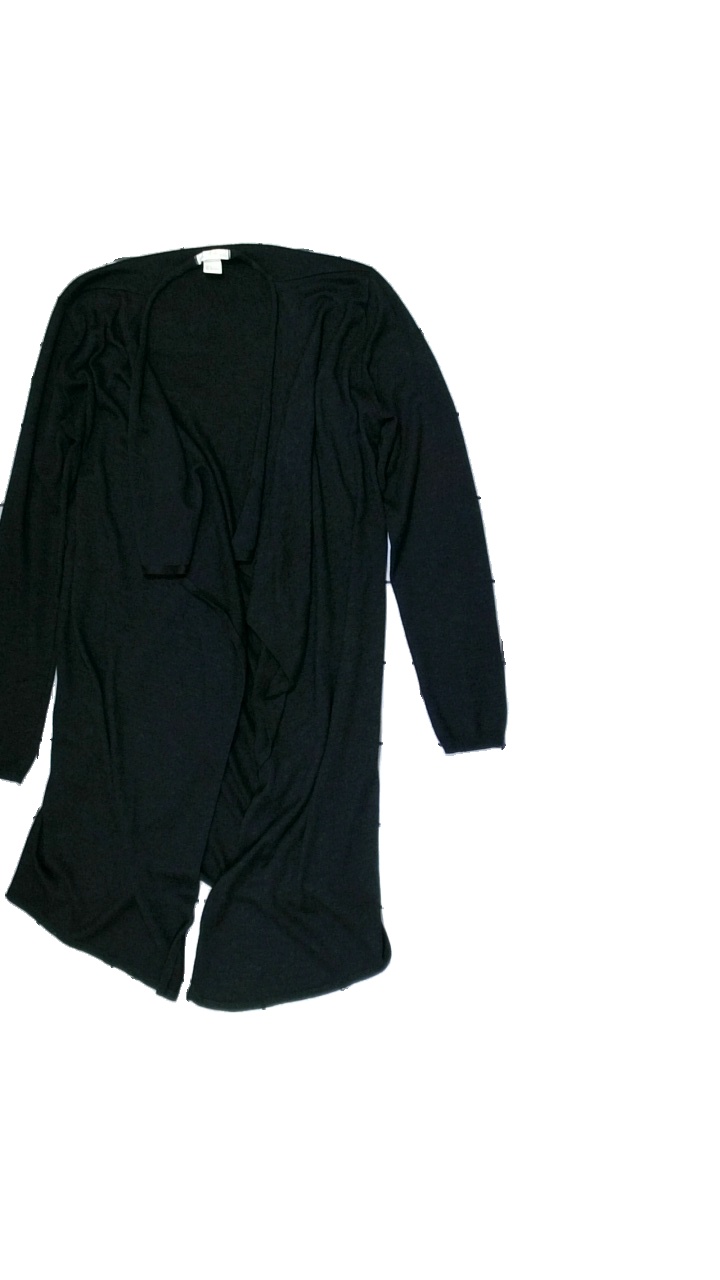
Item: Cardigan (Ladies)
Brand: H&m
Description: grey cardigan
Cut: Regular
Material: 51% Polyester 49% Cotton
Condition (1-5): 2
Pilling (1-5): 2
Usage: Export
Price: <50